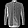
Label: Shirt